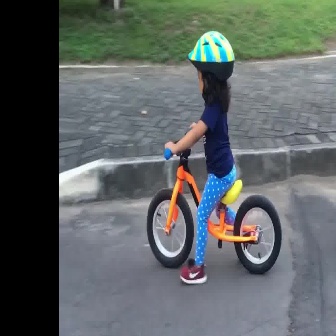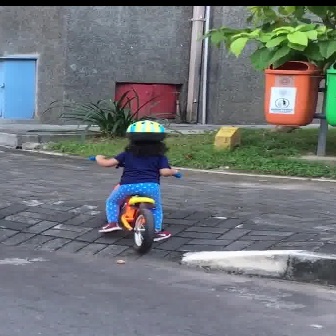
  Please identify the target specified by the bounding box [146,133,284,272] in the first image and locate it in the second image. Return the coordinates in [x_min,y_min,x_max,y_max] format.
Answer: [85,154,182,251]